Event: Nepal Earthquake
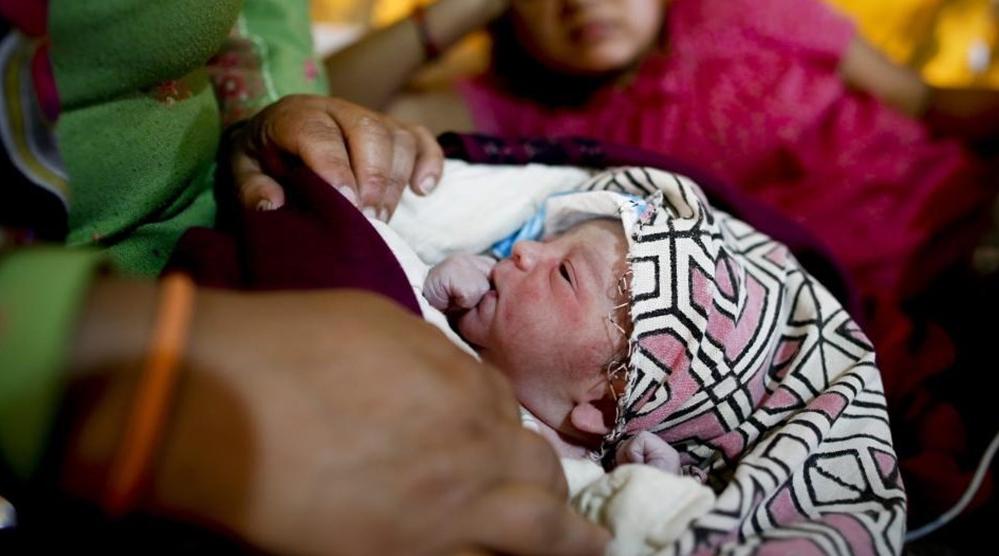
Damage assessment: no_damage